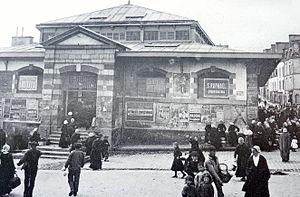
Les halles de Douarnenez vers 1908
Douarnenez [dwaʁnəne] est une commune française, située dans le département du Finistère en région Bretagne.